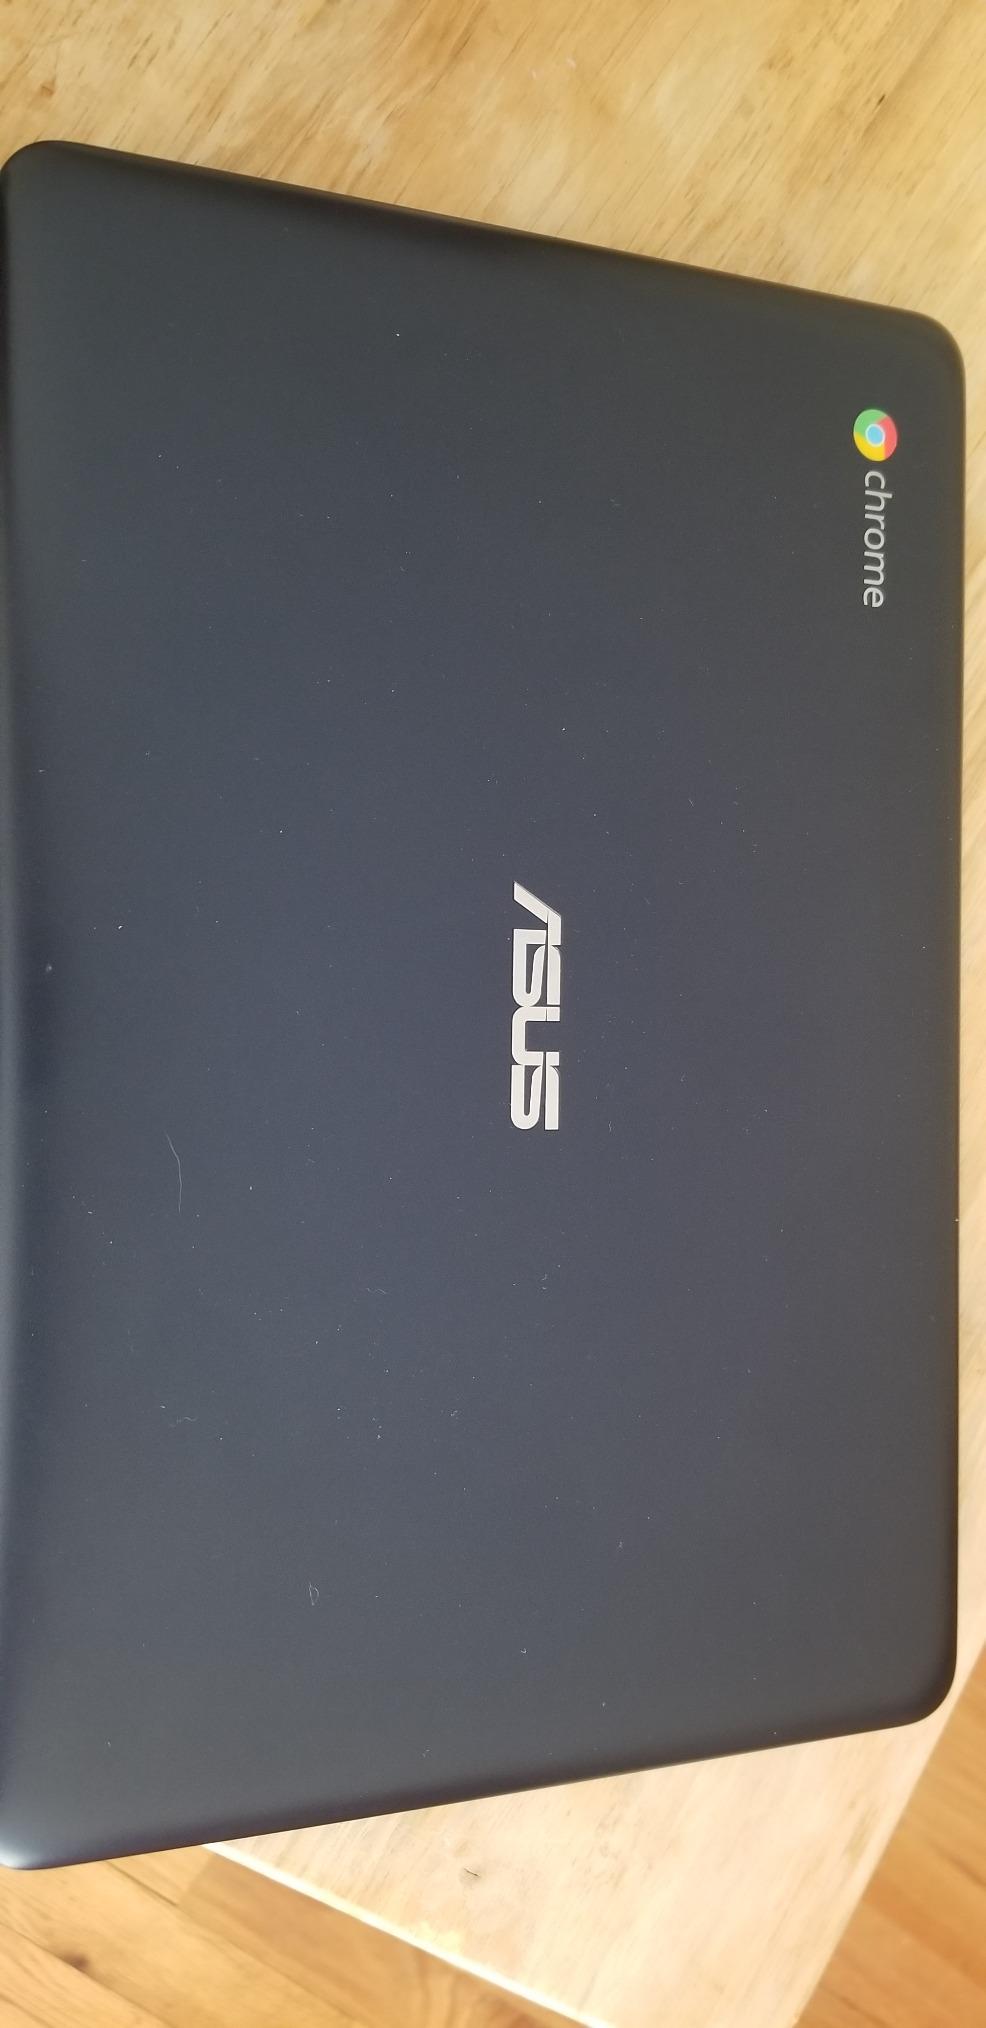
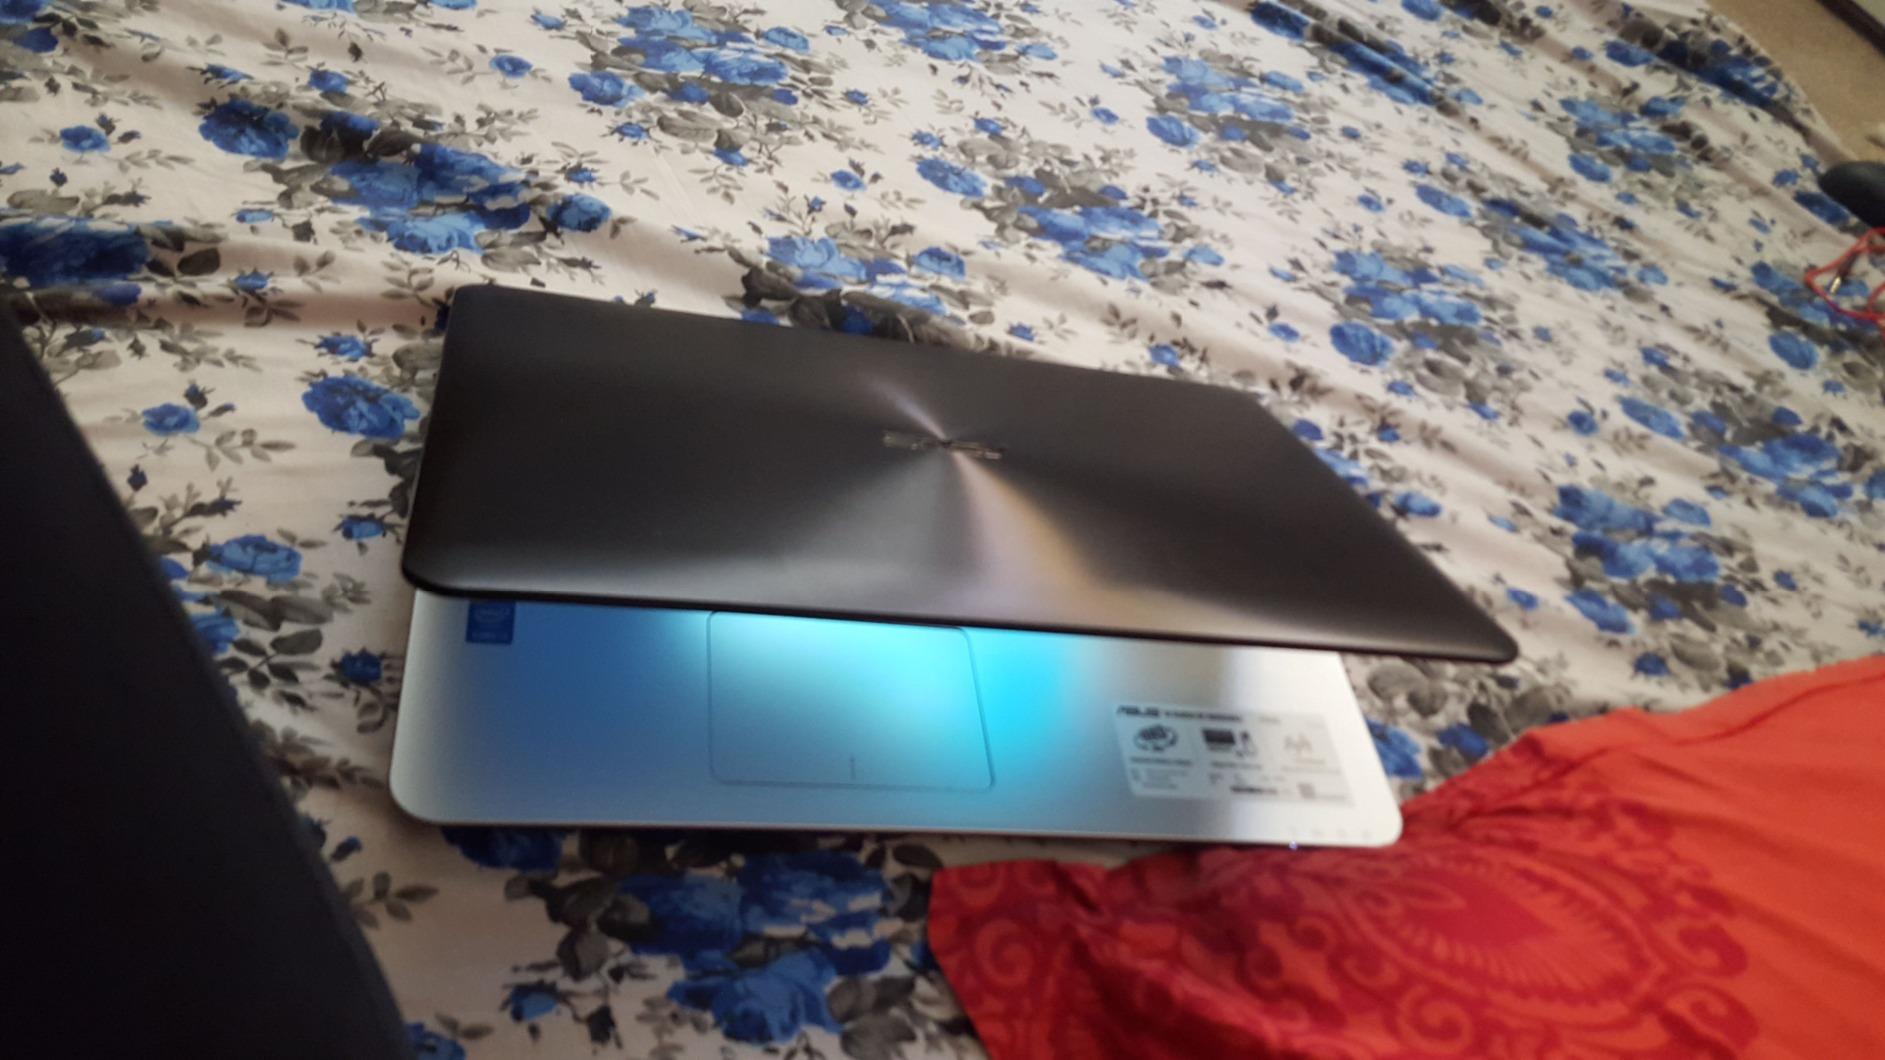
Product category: laptop
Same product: no